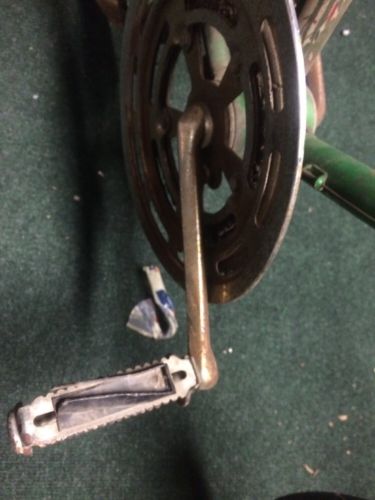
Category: bicycle